HMS Malta (1800)

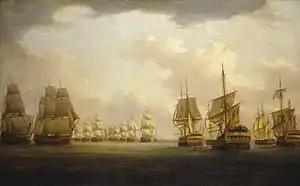
"Admiral Sir Robert Calder's action off Cape Finisterre, 23 July 1805", by William Anderson

The badly damaged "Guillaume Tell" was taken in tow by "Penelope", the only ship in any condition to remain at sea and arrived at Syracuse on 3 April. After being patched up she was sailed to Britain, arriving at Portsmouth on 23 November 1800. She was surveyed and fitted out there, a process completed by July 1801, during which time she was commissioned as HMS "Malta" in May under Captain Albemarle Bertie. She initially based in the roadstead off St Helens, but was damaged in a serious fire in April 1802 and was paid off for repairs. After these were completed she recommissioned in March 1803, on the outbreak of war, under the command of Captain Edward Buller. Buller was temporarily replaced in January 1805 by Captain William Granger for service off Cadiz, but Buller was back in command in time to take part in Calder's Action off Cape Finisterre on 22 July 1805. "Malta" formed the rear-most ship in the British line in the approach to the battle, but as the fleets became confused in the failing light and thick patchy fog, Buller found that he was surrounded by five enemy ships. After a fierce engagement in which Malta suffered five killed and forty wounded, Buller forced the Spanish 84-gun "San Rafael" to strike, and afterwards sent the "Malta"s boats to take possession of the Spanish 74-gun "Firme".